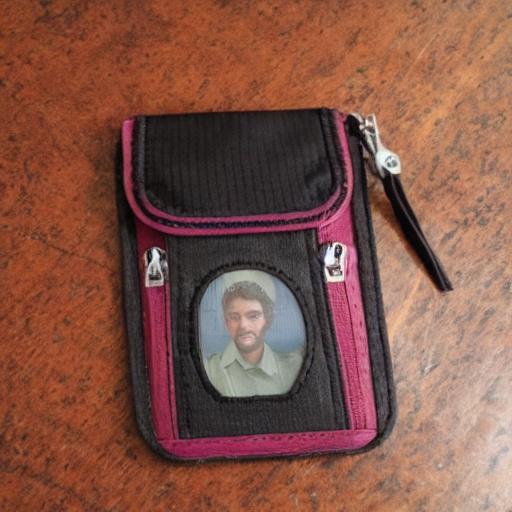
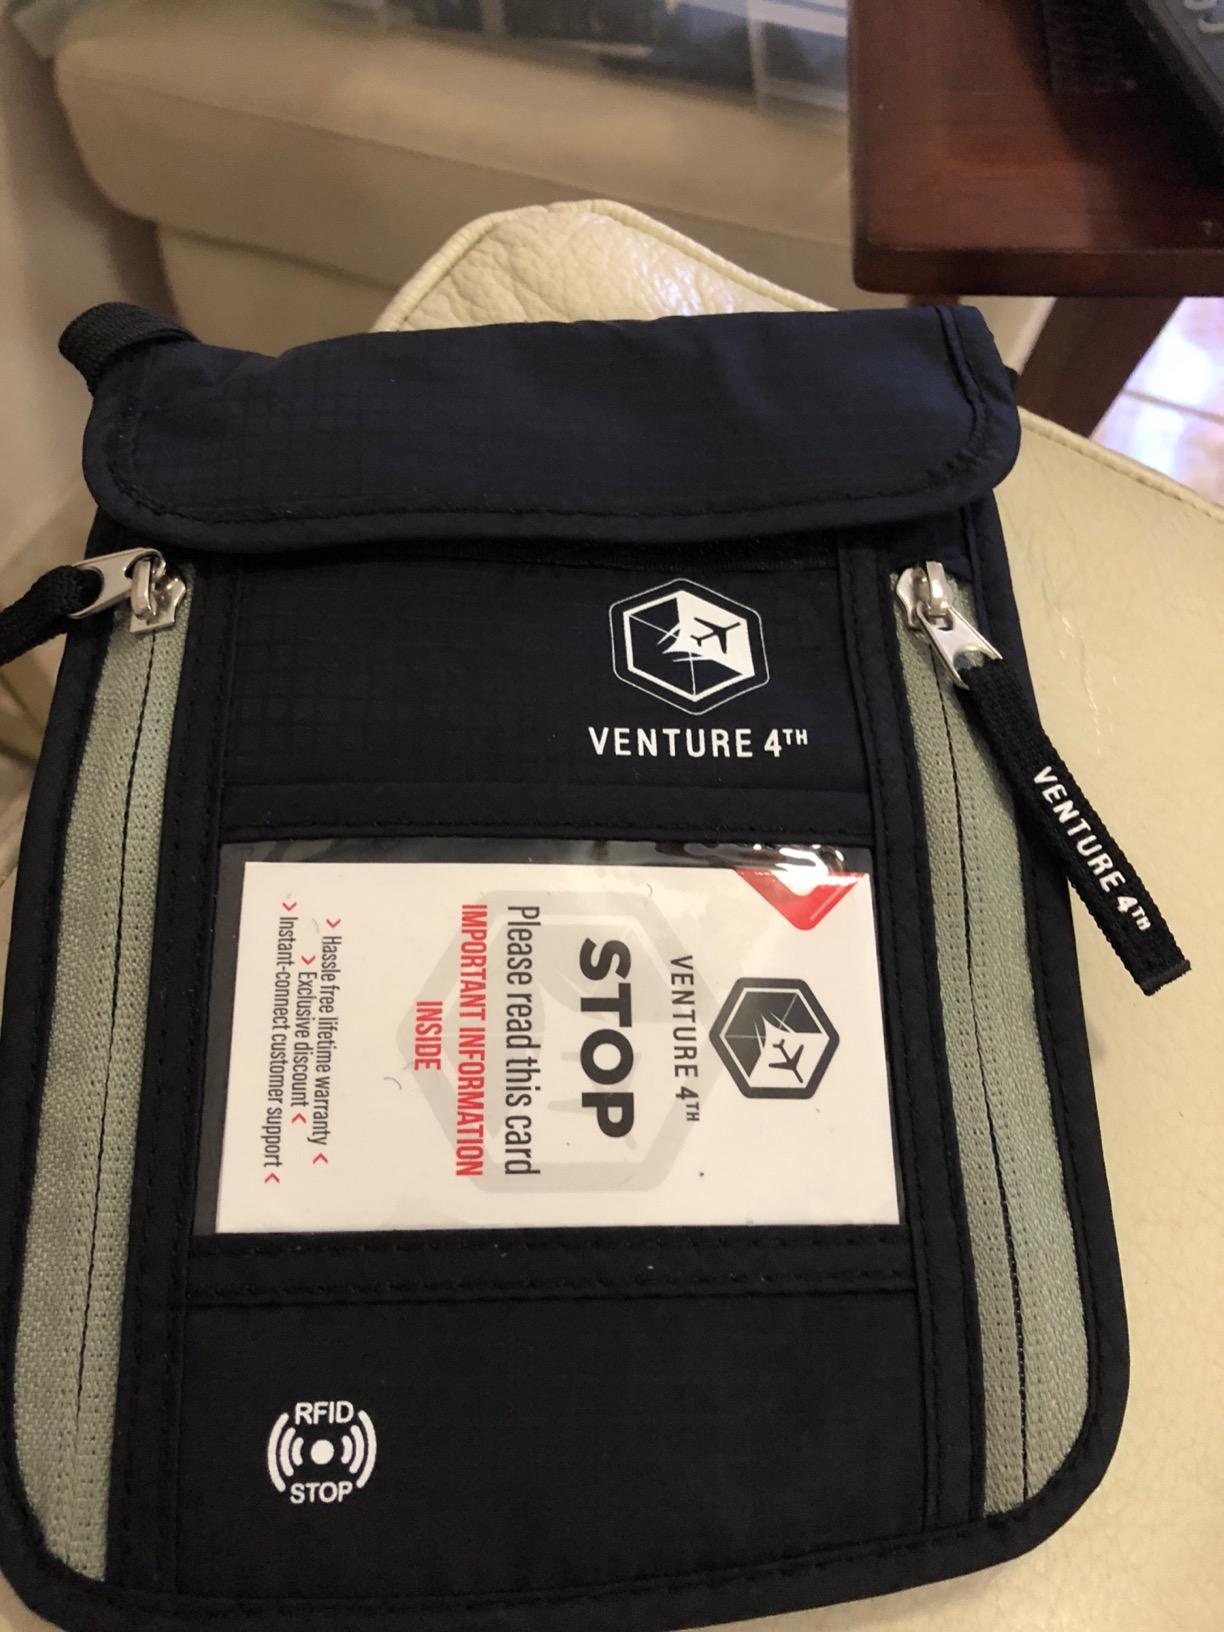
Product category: accessories_wallet
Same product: no